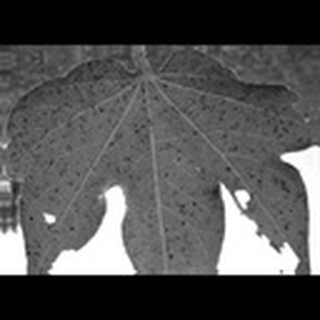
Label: cotton_aphids